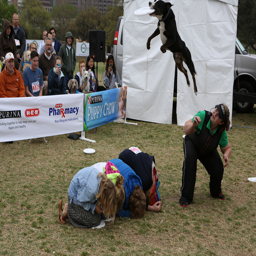
A group of people bent over with a dog and a frisbee in the air.
A dog performing the trick of jumping over three people lined up in a kneeling position.
Three children put their heads to the ground as a dog jumps over them.
a dog jumping in the air over a number of people
A group of people hunched on the ground while a dog catches a frisbee above them and other people watch.